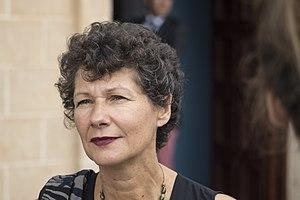
L'historienne et professeure Isabelle Cogitore, automne 2018
Isabelle Cogitore née à Épinal le 29 juillet 1964 est une historienne française, spécialiste de la Rome antique, professeure de Langue et littérature latines à l'Université Stendhal-Grenoble III.